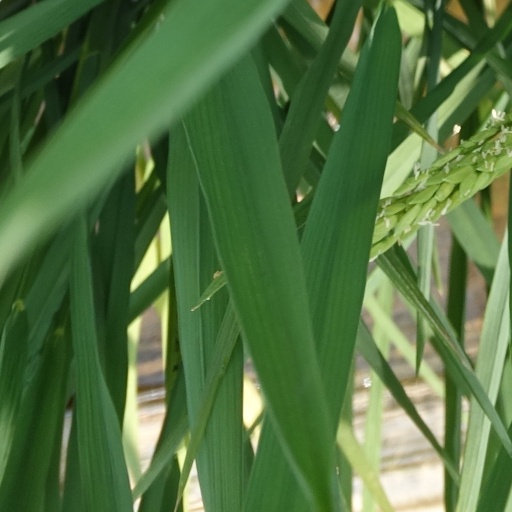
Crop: rice